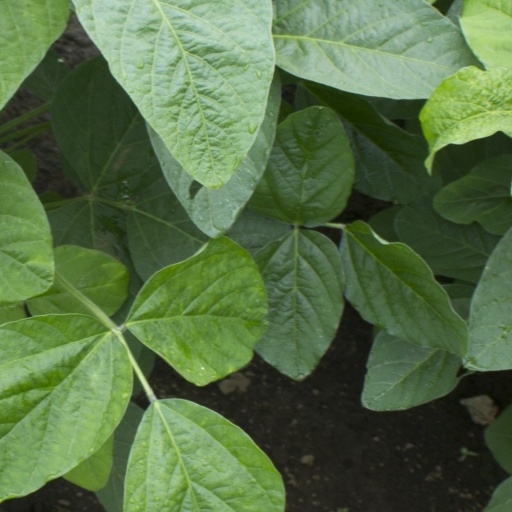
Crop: soybean